Mehdi Abeid

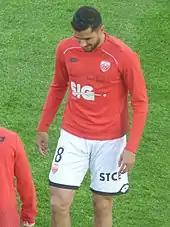
Abeid warming up for Dijon in 2019

On 30 August 2016, the second spell of Abeid with Panathinaikos was officially terminated, since the Algerian international central midfielder joined Dijon FCO. The 24-year-old former player of Newcastle United, who failed to repeat the impressive performances of 2013–14 season after his return to the Greens at summer of 2015 and was not in manager Andrea Stramaccioni's plans, signed a three-season contract with the French club, while Panathinaikos kept a percentage of his rights, in order to make some profit in case of a future transfer.